Dolores "LaLa" Brooks

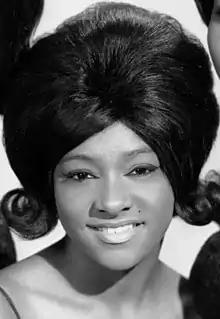
Brooks in 1963

Dolores Brooks (born June 20, 1947), also known as Sakinah Muhammad or La La Brooks, is an American singer and actress. She is best known as the second lead singer of the girl group The Crystals and the lead vocalist on the Crystals' hits "Then He Kissed Me" and "Da Doo Ron Ron".